History of Tripoli, Lebanon

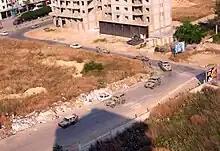
Lebanese army convoy patrolling Jabal Mohsen, a few weeks after the 2011 clashes

The Ottomans created several new residential areas that surrounded the Mamluk city which created a population boom, and the number of its mosques, madaris, Hammamat and khans increased substantially. Among the Ottoman landmarks established includes; Tekke dervish Mevlevi, Hammam al-Azem (the new), Mahmoud Bey al-Sanjak Mosque, Mahmoud Lutfi al-Zaim Mosque, Hamidi Mosque, Sabeel al-Basha, Minister Muhammad Pasha, Sabeel al-Zahid, Tekiyya al-Qadiriyya, and Sa’at al-Tal. The reign of the Turks in Tripoli is considered the longest Islamic era under its sovereignty, as their rule extended for about four and a half centuries, with the exception of eight years during which it was subjected to Egyptian rule when Ibrahim Pasha, son of Muhammad Ali al-Kabir, entered it in 1832.